Astro Rabby

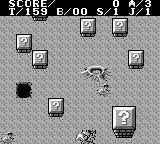
Players must use the platforms to progress through the levels.

The concept of Astro Rabby is that the player is a rabbit who must travel through certain top-viewed levels with automatic scrolling. Since the number of usable platforms is severely limited in this game, learning to control the jumps becomes a primary asset. Landing on platforms causes the block to break due to the excess force that the player applies to it. Sometimes, power-ups are given, which will extend the relatively short time limit that Astro Rabby offers.